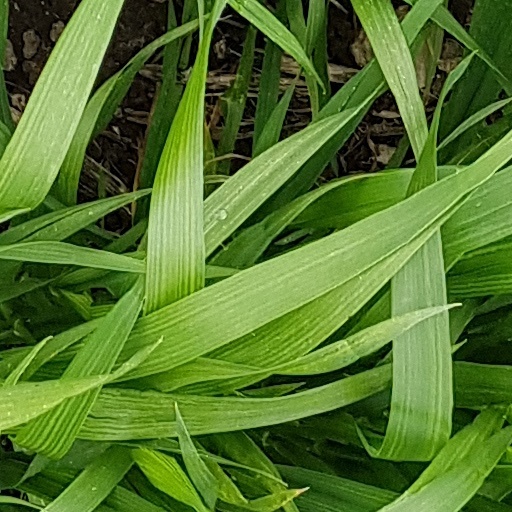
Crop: wheat